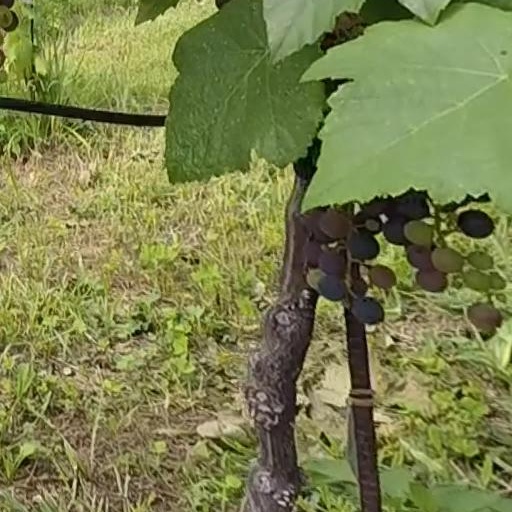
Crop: grape